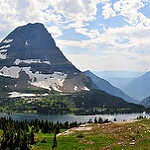
Scene: Outdoor